Faithful Place

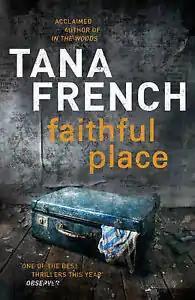

Faithful Place is a 2010 crime novel by Tana French. The book is set in Dublin, featuring undercover detective Frank Mackey, who was a supporting character in French's previous novel, "The Likeness". It is the third installment of French's loosely related "Dublin Murder Squad" series. Each follows a case in the heart of Ireland, with overlapping, complex characters that get involved in cases tied to their pasts.